United States home front during World War I

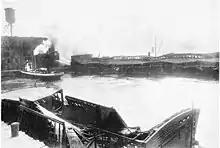
"Black Tom Pier shortly after the explosion."

The American Federation of Labor (AFL) and affiliated trade unions were strong supporters of the war effort. Fear of disruptions to war production by labor radicals provided the AFL political leverage to gain recognition and mediation of labor disputes, often in favor of improvements for workers. They resisted strikes in favor of arbitration and wartime policy, and wages soared as near-full employment was reached at the height of the war. The AFL unions strongly encouraged young men to enlist in the military, and fiercely opposed efforts to reduce recruiting and slow war production by pacifists, the anti-war Industrial Workers of the World (IWW) and radical socialists. To keep factories running smoothly, Wilson established the National War Labor Board in 1918, which forced management to negotiate with existing unions. Wilson also appointed AFL president Samuel Gompers to the powerful Council of National Defense, where he set up the War Committee on Labor.